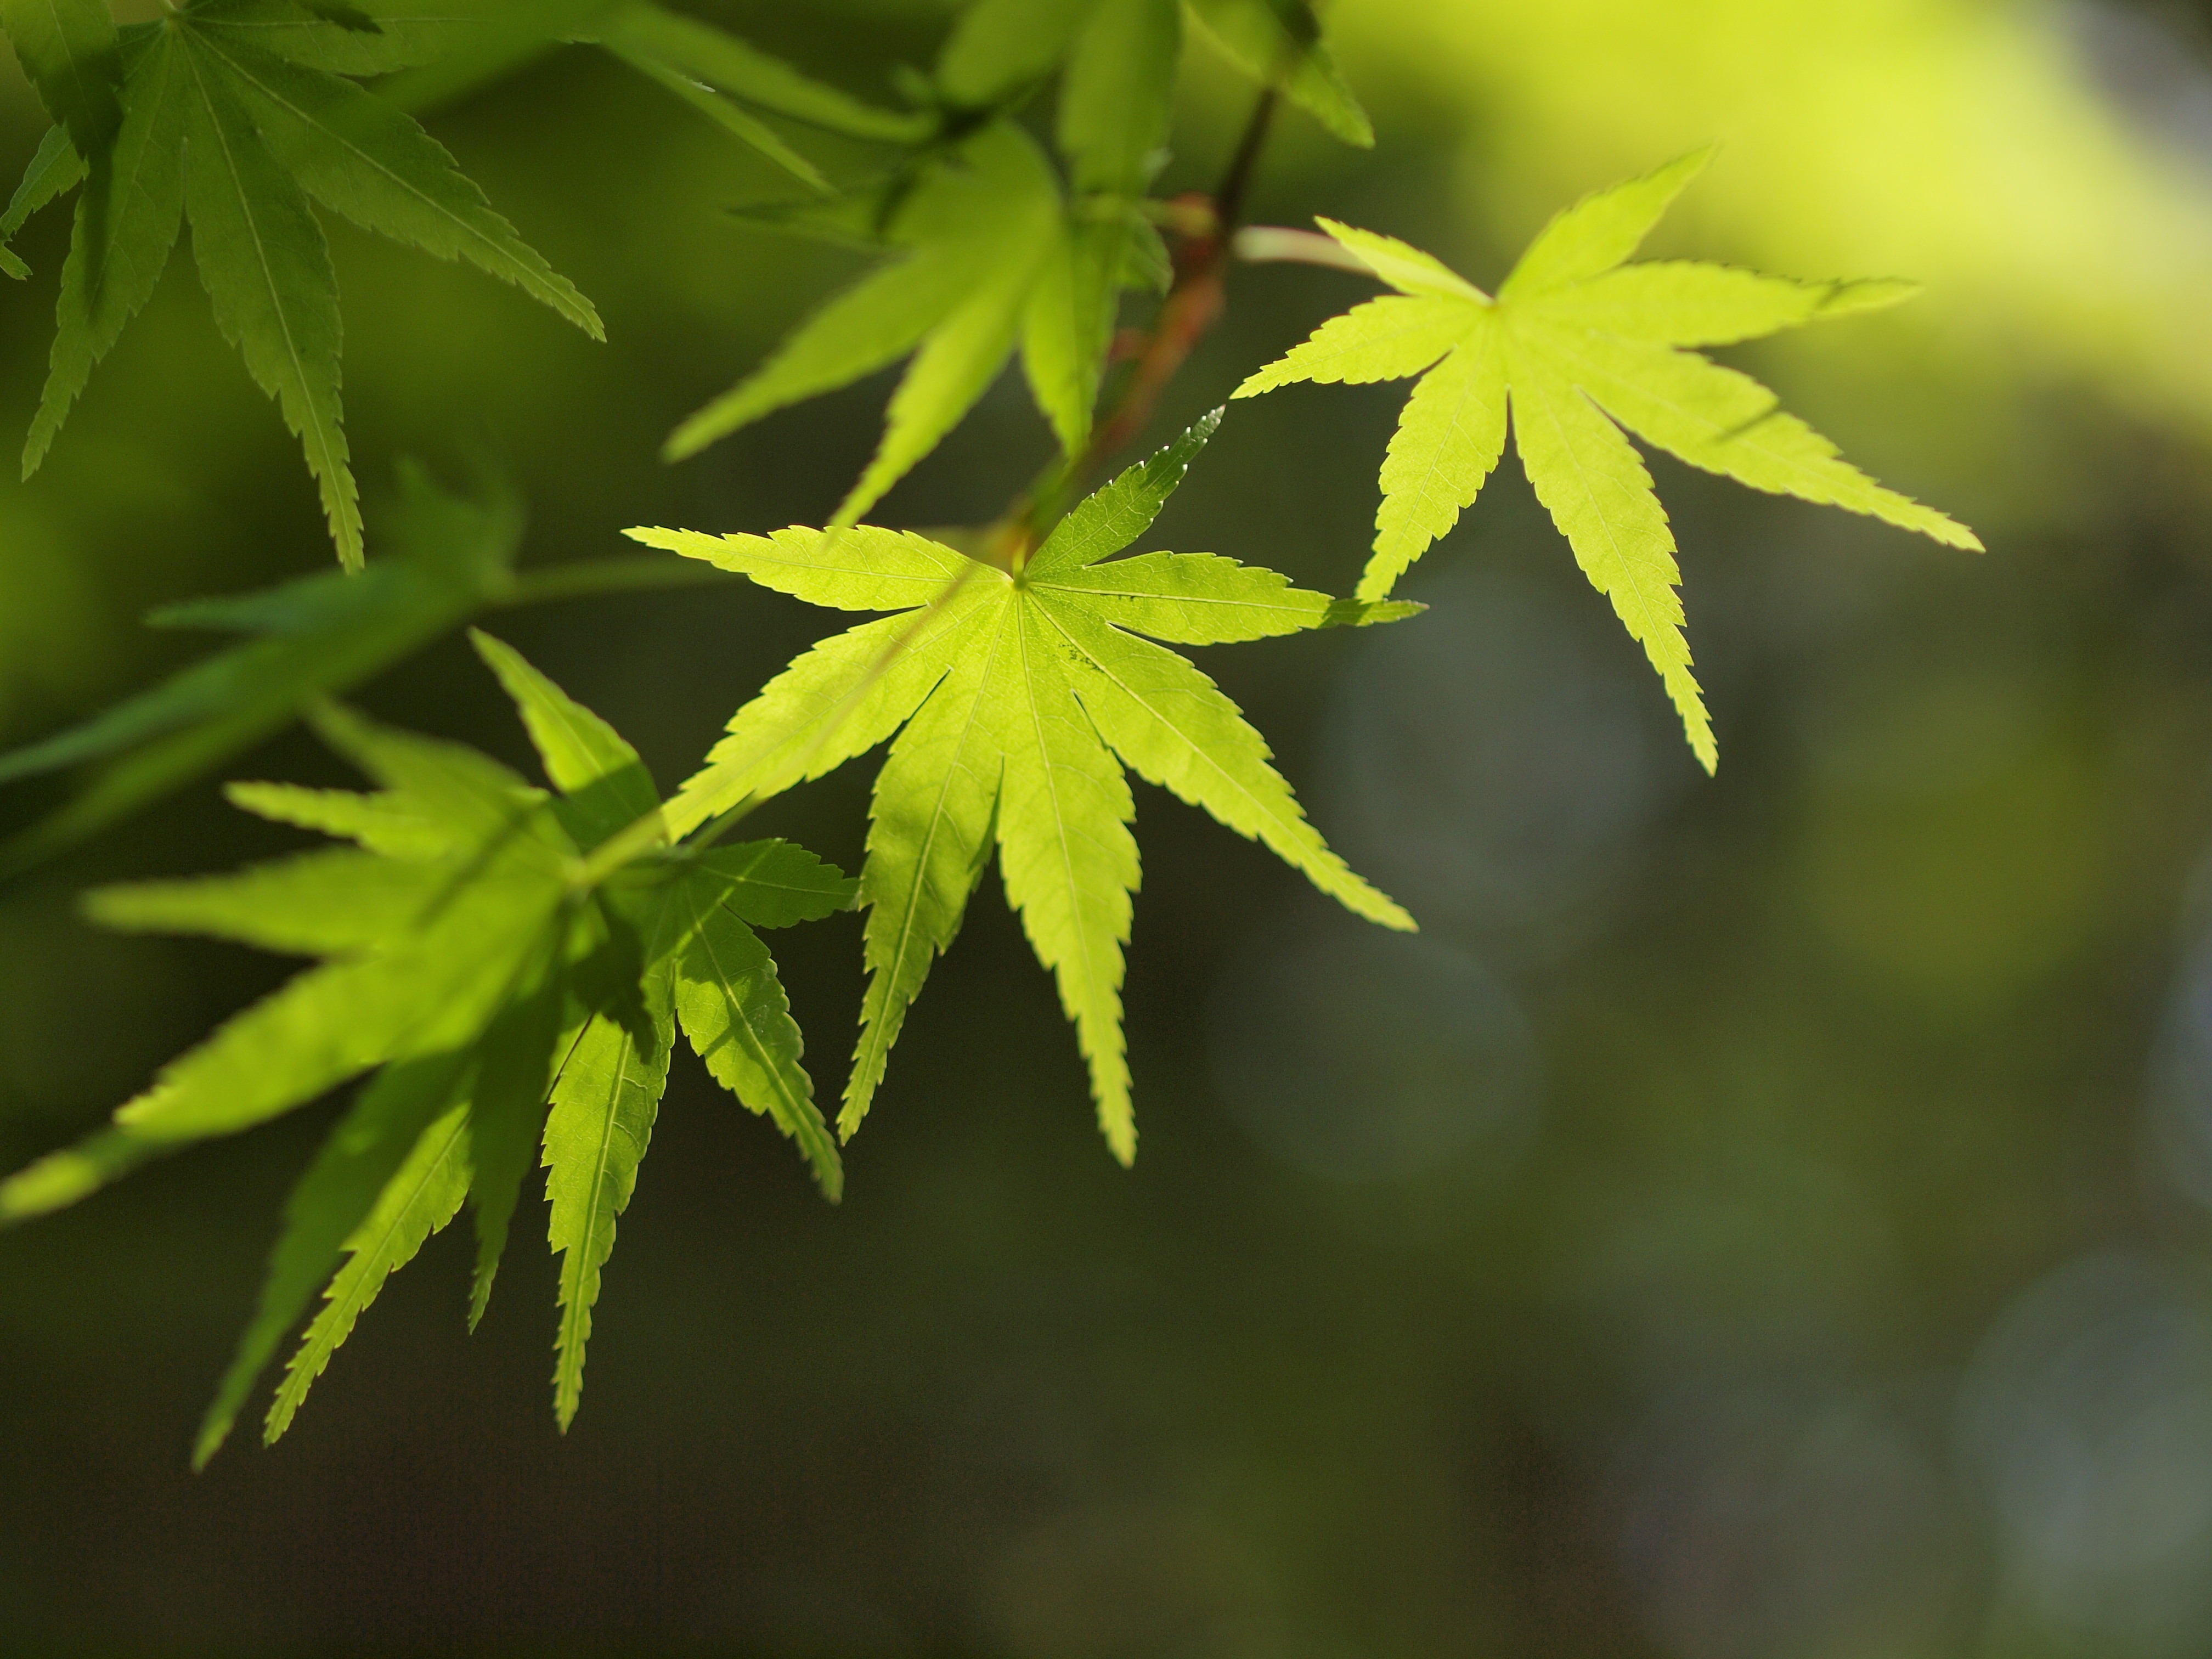
tree, nature, branch, plant, sunlight, leaf, flower, foliage, green, autumn, botany, flora, maple, maple tree, maple leaf, leaves, shrub, deciduous, japanese maple, may, macro photography, flowering plant, fresh green, plant stem, woody plant, land plant